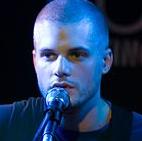
Age: 25